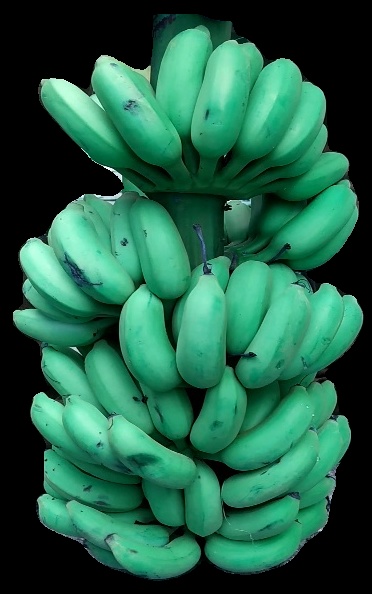
Variety: elakki-bale
Grade: grade1